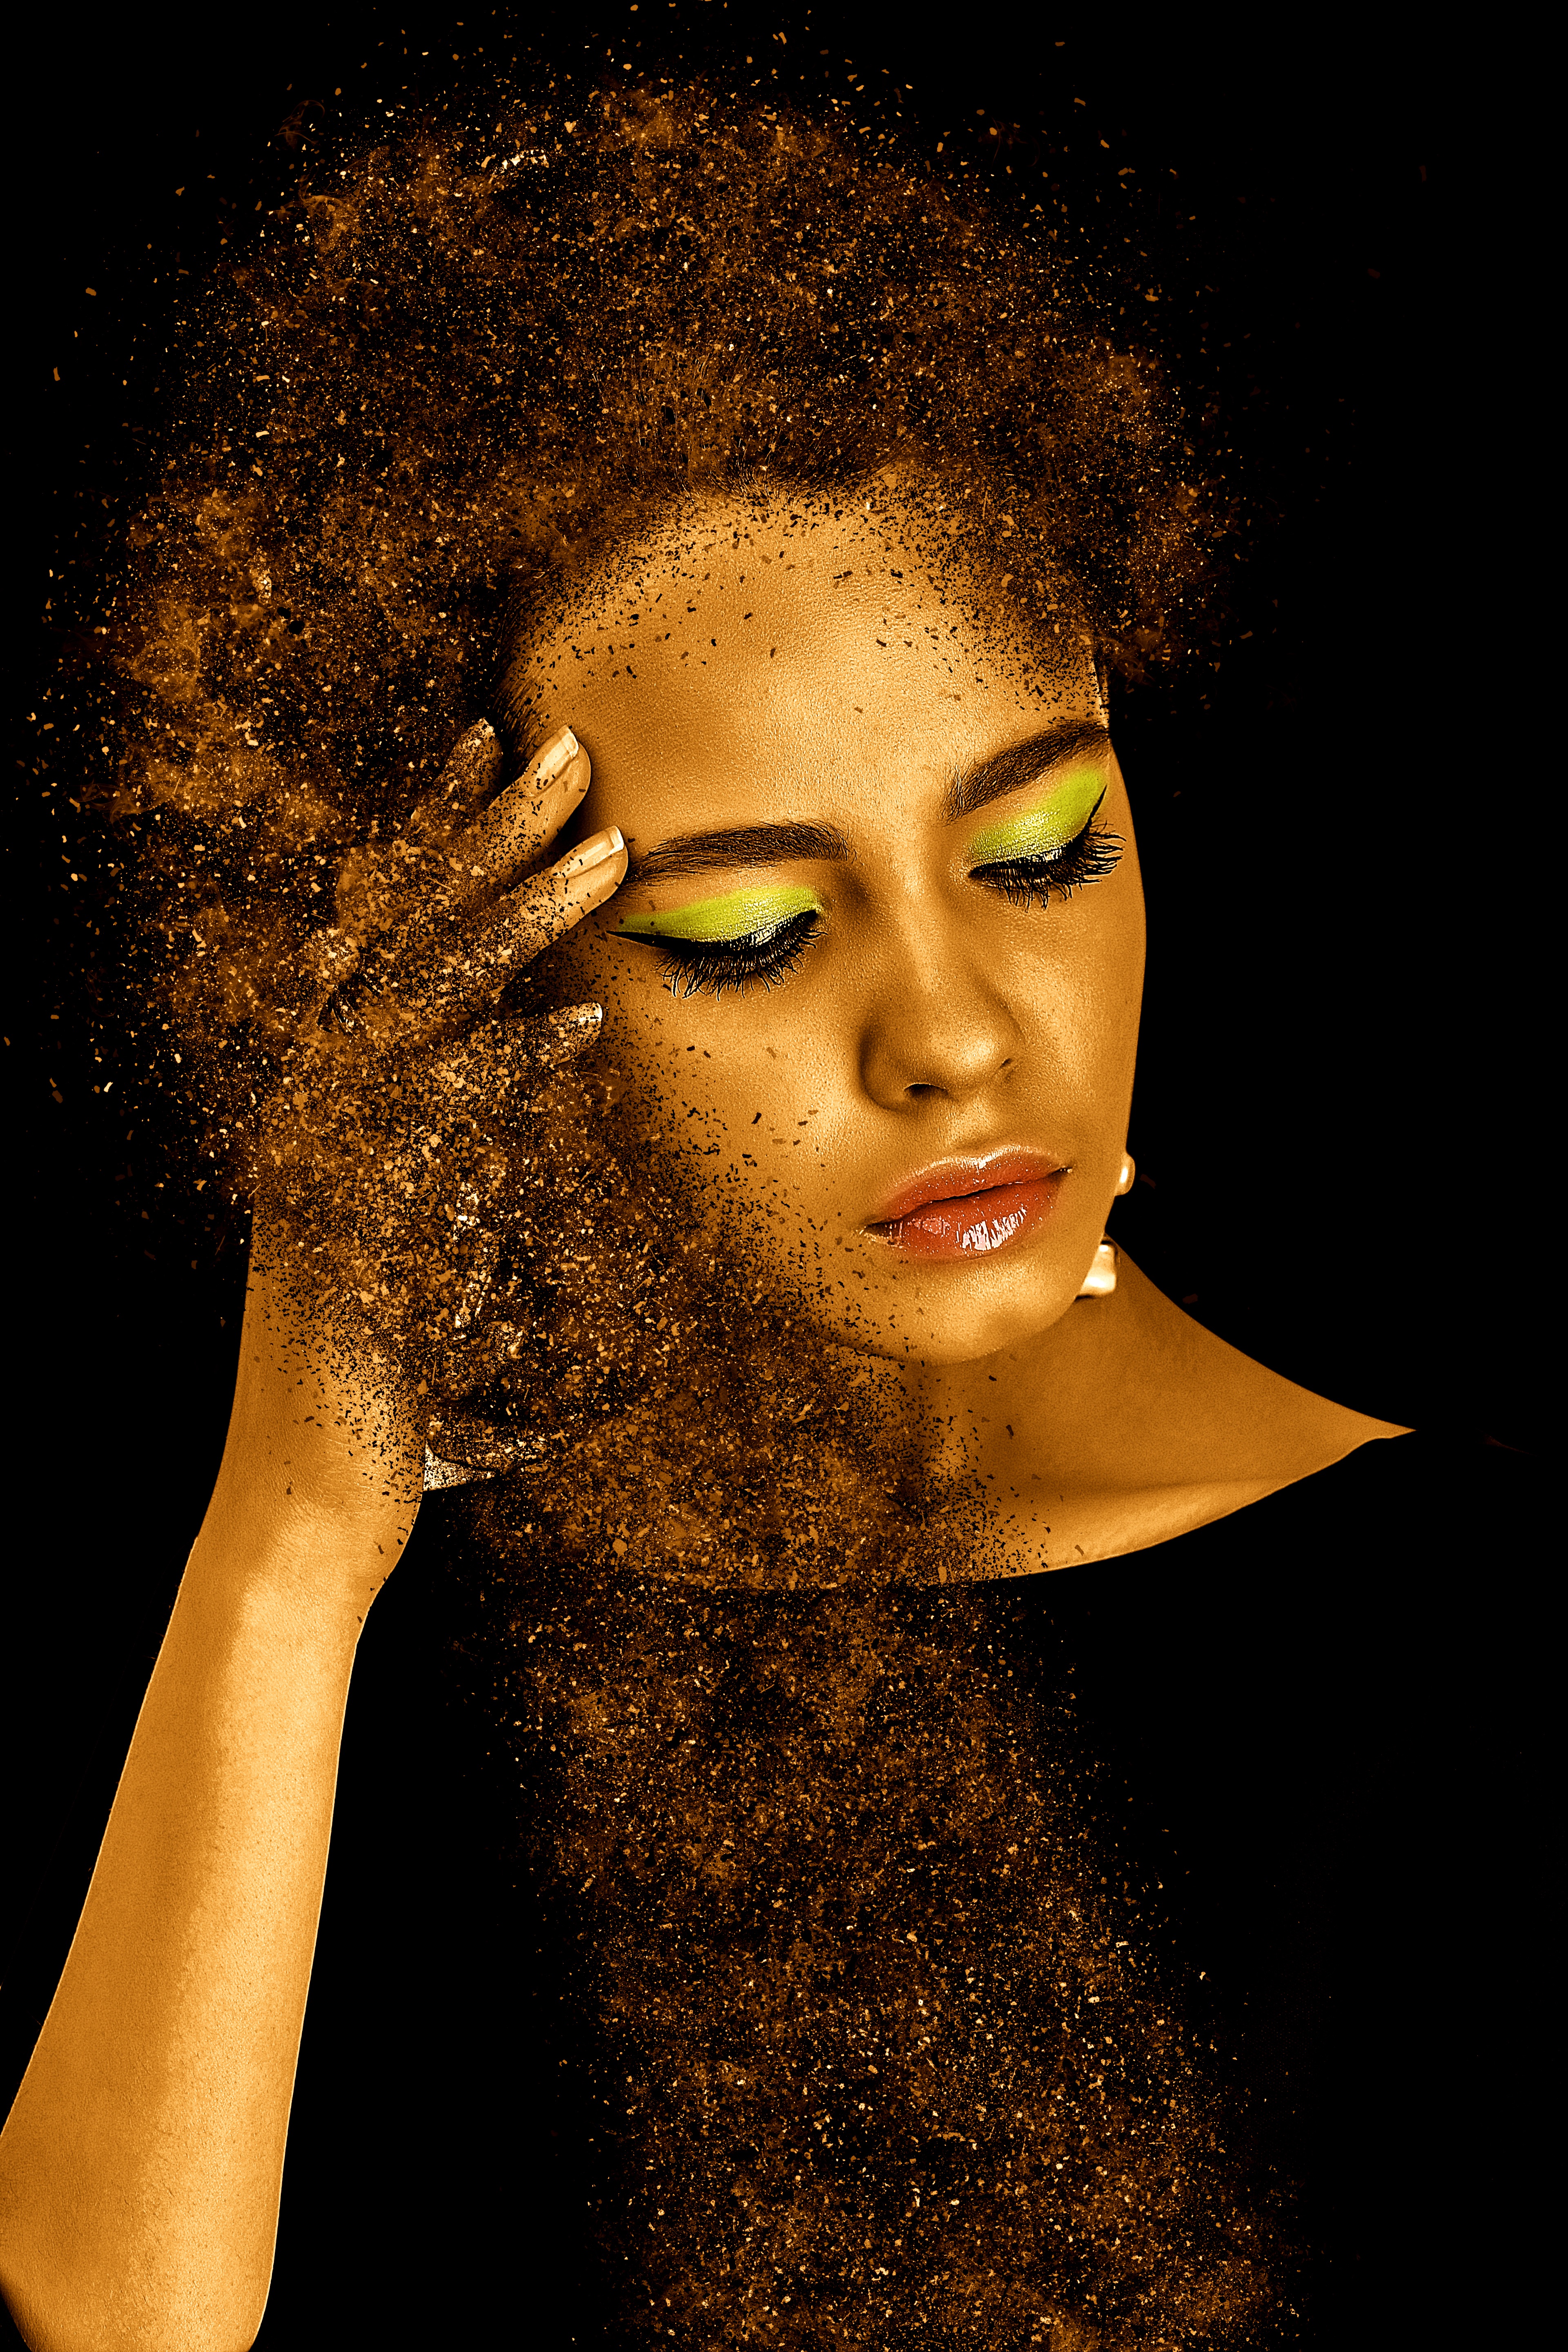
girl, woman, hair, female, portrait, model, young, space, human, yellow, thoughtful, lip, afro, black hair, face, art, head, backlighting, beauty, beautiful, pretty, forehead, black model, jheri curl